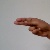
The image shows a hand gesture representing the letter 'H' in Indian Sign Language.